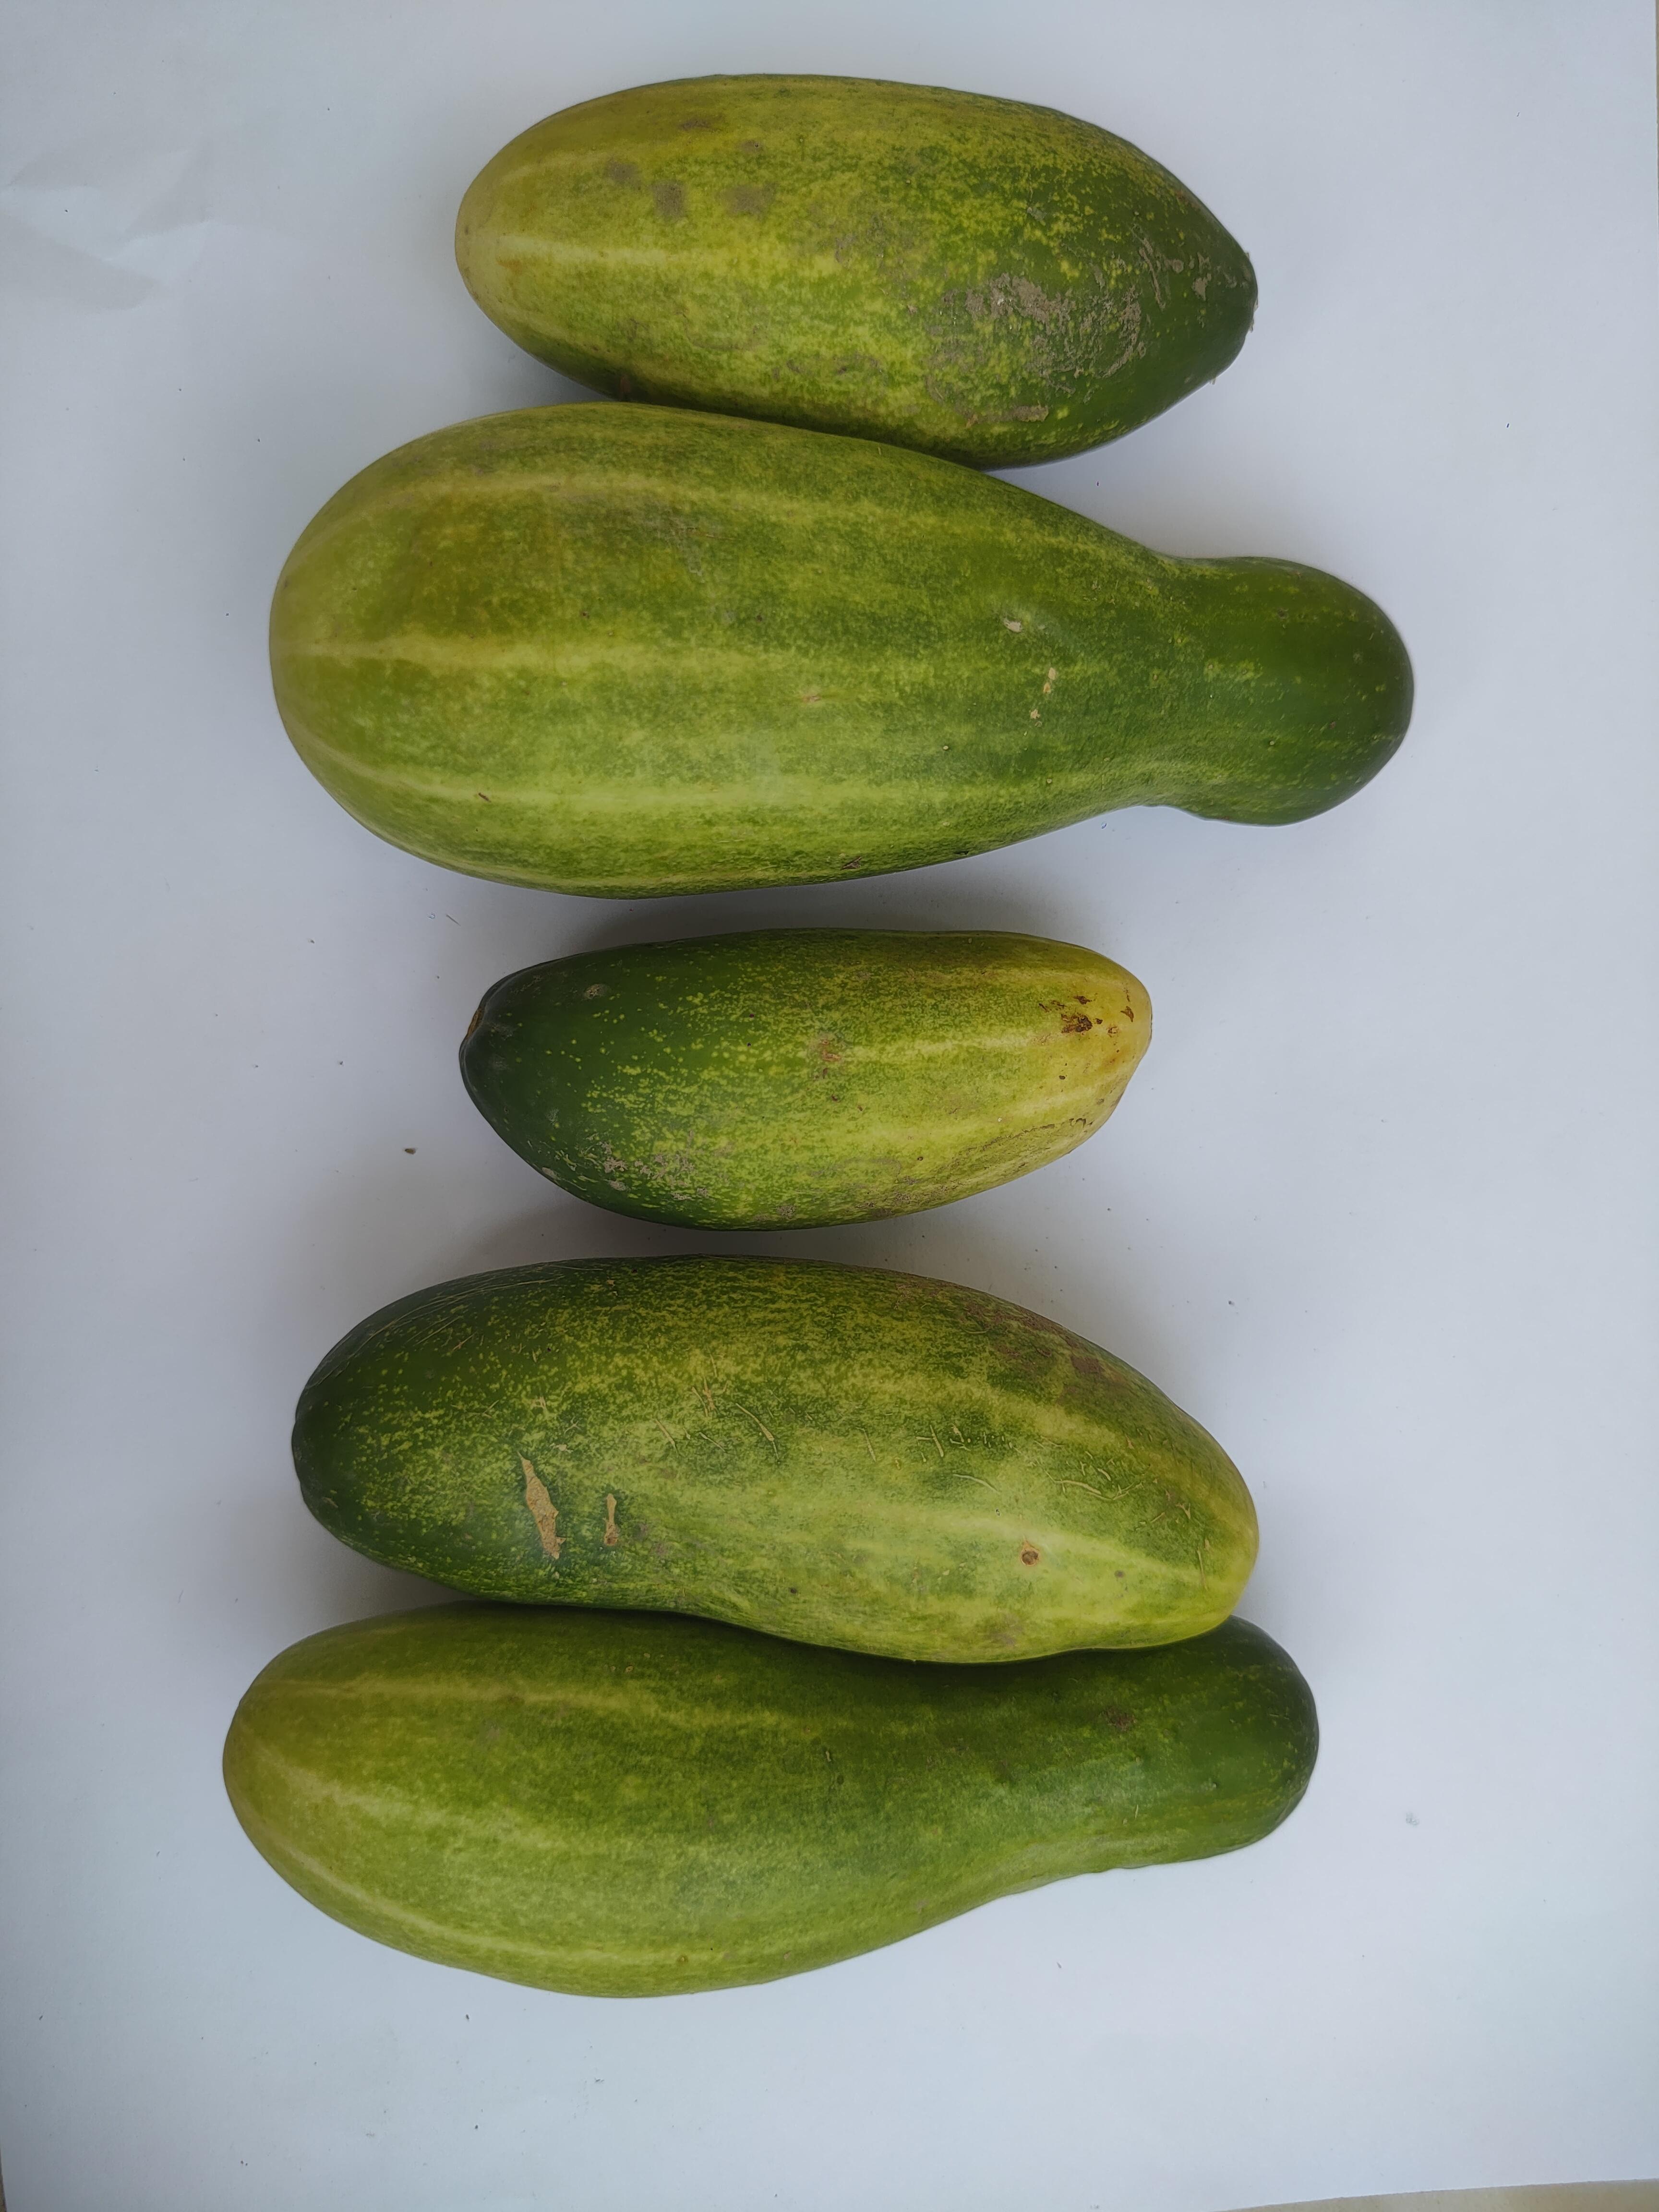
Label: Cucumber